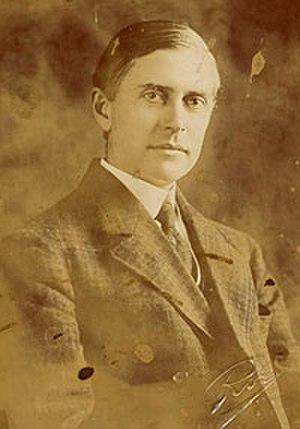
Arthur Farwell, né le 23 mars 1872, à Saint Paul, dans le Minnesota, et mort le 20 janvier 1952, à New York, est un compositeur, pédagogue, lithographe, éditeur de musique et chef d'orchestre américain. Il était féru d’occultisme.